Fictional currency

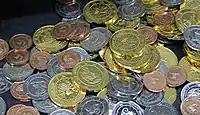
Coin props depicting a fictional wizarding currency in the Harry Potter fantasy films.

Authors doing worldbuilding and creating imaginary societies have to take care when naming fictional currencies because of the associations between currency names and countries; recognizable names for currencies of the future (e.g. dollar or yen) may be used to imply how history has progressed, but would appear out of place in an entirely alien civilization. Historical fiction may need research. Writers need not explain the exact value of their fictional currencies or provide an exchange rate to modern money; they may rely on the intuitive grasp of their readers, for instance that one currency unit is probably of little value, but that millions of units will be worth a lot.